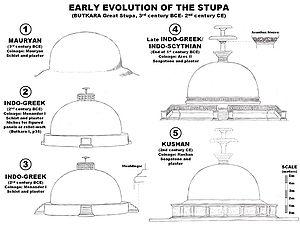
Les Maurya sont une dynastie qui a régné sur une grande partie du sous-continent indien d'environ 321 à 185 av. J.-C. Formé à partir du royaume de Magadha et de la ville de Pataliputra dans la plaine du Gange par Chandragupta, cet État s'est par la suite étendu vers l'ouest en profitant de la retraite des troupes d'Alexandre le Grand, puis, sous les règnes des deux souverains suivants, Bindusâra et Aśoka, vers le sud et l'est du sous-continent, sans jamais pour autant dominer celui-ci dans sa totalité. Ces souverains formèrent ce qui est vu comme le premier grand empire de l'histoire indienne, succédant à une période de division du sous-continent entre plusieurs royaumes rivaux. Pour autant, cette construction politique, dont l'histoire postérieure est quasiment inconnue, ne s'avéra pas durable. L'empire se fragmenta progressivement, et son dernier souverain fut renversé par le fondateur de la dynastie Shunga vers 185 av. J.-C.